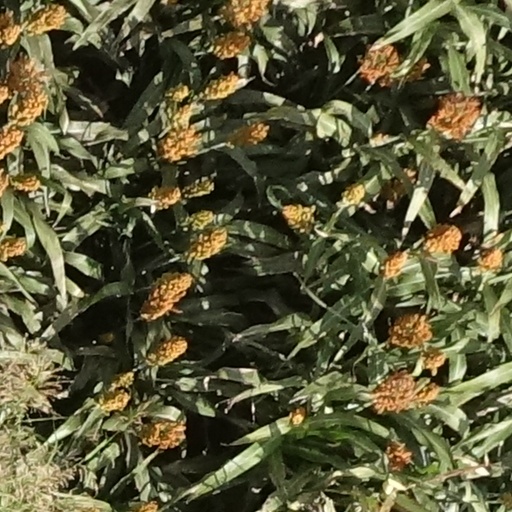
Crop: sorghum